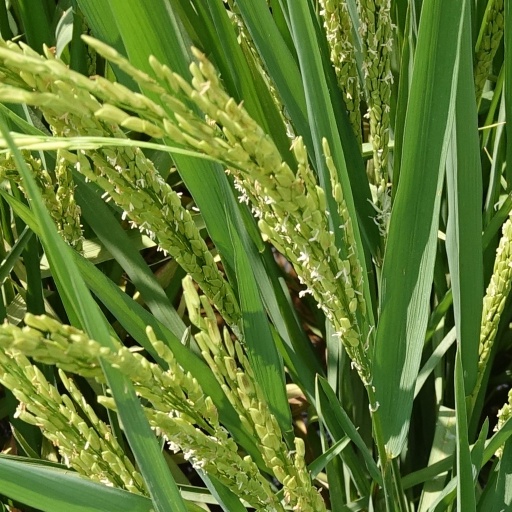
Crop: rice